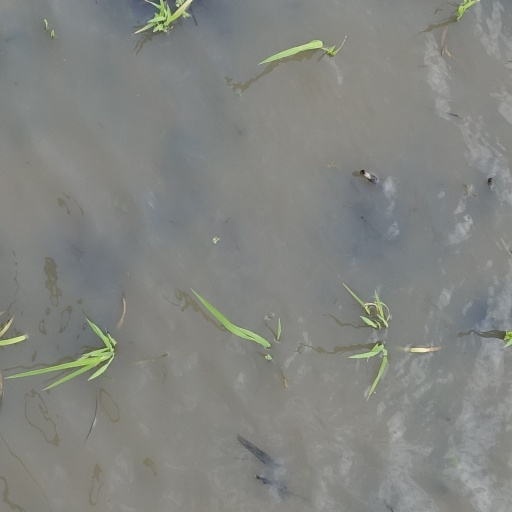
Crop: rice